Valve actuator

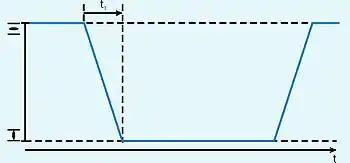
Typical time period in open-close duty. t1 is the operating time and may not exceed the maximum permissible running time

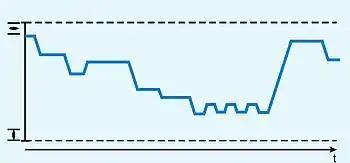
Typical time period in modulating duty.

If a valve is used as a shut-off valve, then it will be either open or closed and intermediate positions are not held...